Gerald F. Russell

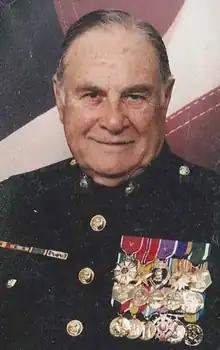

Gerald F. Russell was a Marine who served in World War II, including missions to Iwo Jima and Guadalcanal. He commanded one of the first units to land in Japan and provided protection for the US technical teams covering the atomic bomb site in Nagasaki. Russell also witnessed the historical raising of the American flag on Mount Suribachi in Iwo Jima.